Boris Palmer

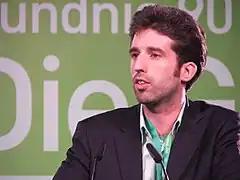
Palmer in 2006

In July 2009, Palmer was criticized for recommending antizionist activist and Tübingen resident Felicia Langer for the Federal Cross of Merit.